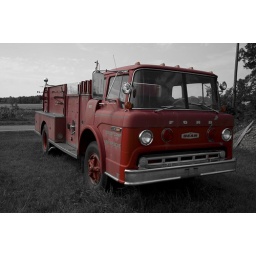
This truck is sitting in a field outside of the volunteer fire house.